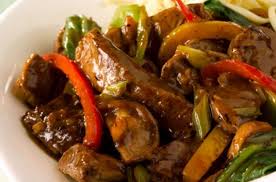
Yemek: et_sote